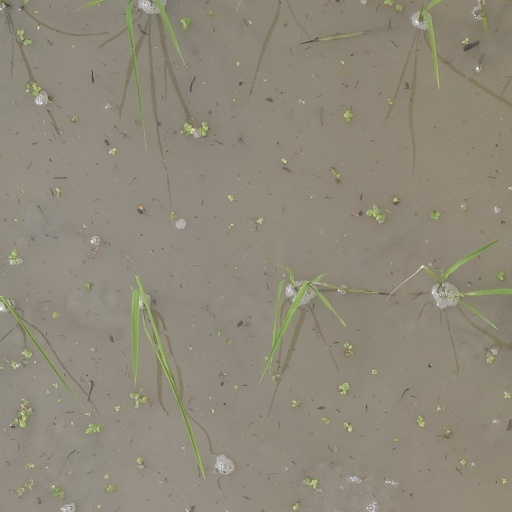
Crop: rice